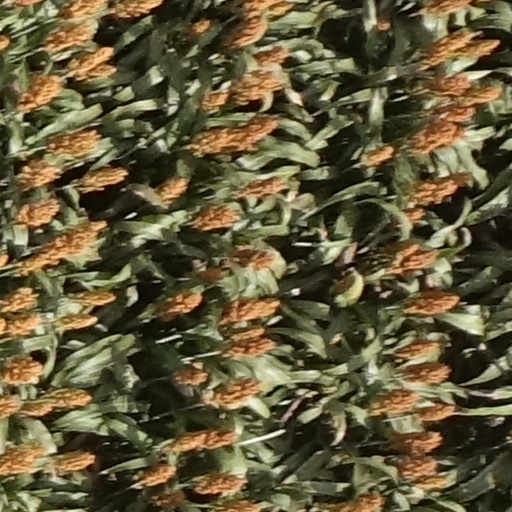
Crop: sorghum